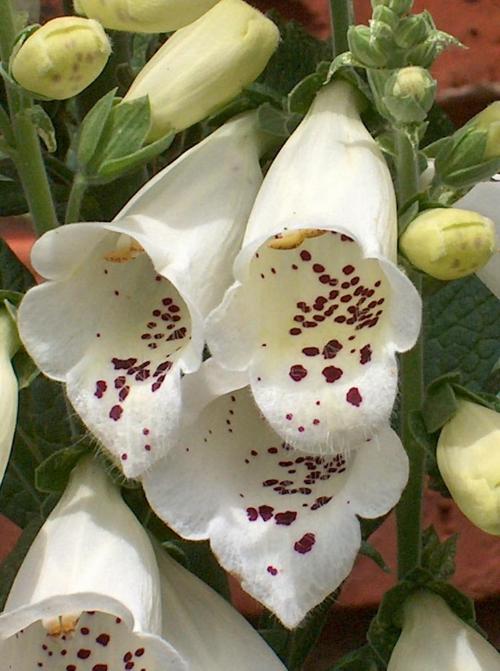
Label: foxglove